James Gandolfini

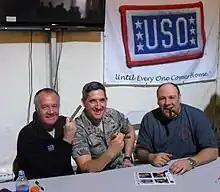
Gandolfini and "The Sopranos" co-star Tony Sirico (left) with a member of the United States Air Force during a March 2010 United Service Organizations visit to southwest Asia.

In 1995, television writer and producer David Chase pitched the original idea for "The Sopranos" to networks such as Fox and CBS before HBO picked it up. The series revolves around Tony Soprano, a New Jersey–based Italian-American mobster, who tries to balance his family life with his role as boss of his crime family. Gandolfini was invited to audition for the part of Tony Soprano after casting director Susan Fitzgerald saw a short clip of his performance in "True Romance", ultimately receiving the role ahead of several other actors including Steven Van Zandt and Michael Rispoli. In a 2013 interview with "The Guardian", Chase revealed that Gandolfini stopped and left in the middle of his audition before finishing it in his garage later that night. According to Chase, Gandolfini felt that he "didn't prepare right" for the audition.